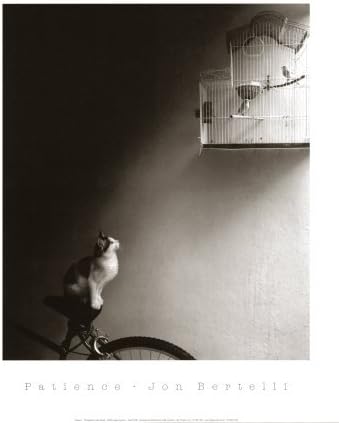
Patience Art Poster Print by Jon Bertelli, 18x22
Category: Amazon Home
Patience is digitally printed on archival photographic paper resulting in vivid, pure color and exceptional detail that is suitable for any museum or gallery display. Finding that perfect piece to match your interest and style is easy and within your budget!
Features: Print Title: Patience | Artist: Jon Bertelli | Size: 18 x 22 inches | Patience, a high-quality art print, is expertly produced to capture the vivid color and exceptional detail of the original. Finding that perfect piece to match your interest and style is easy and within your budget! Browse at your leisure. 100% Satisfaction Guaranteed.